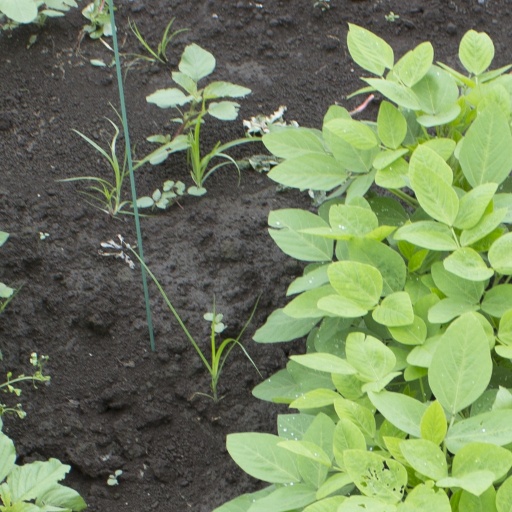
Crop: soybean